Subaru Park

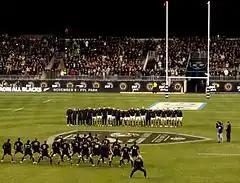
Māori All Blacks, a New Zealand rugby union team, performing their haka prior to their match against the United States at Subaru Park in 2013

Subaru Park hosted its first rugby union international on November 9, 2013, when the Maori All Blacks squared off against the United States. A sold-out crowd of 18,500 witnessed a hard-fought match in which the visiting Maori All Blacks won 29–19.